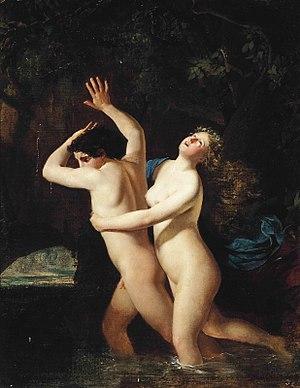
Dans la mythologie grecque, Ampélos est un jeune satyre, éromène aimé de Dionysos. Sa mort donne naissance à la vigne et au vin.